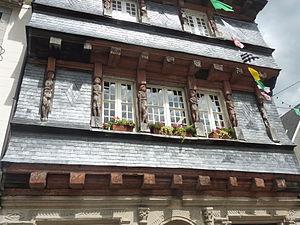
Carhaix-Plouguer
Carhaix-Plouguer /kaʁɛ plugɛʁ/, communément appelée Carhaix, est une commune française du département du Finistère, en région Bretagne. Elle est le chef-lieu du Poher.